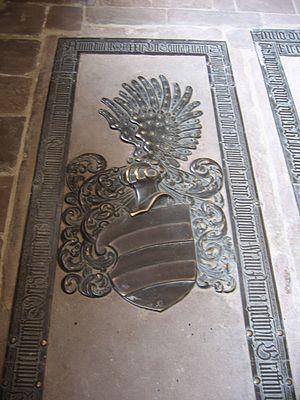
L'église Saint-Nicolas de Babenhausen est un lieu dévolu au culte luthérien depuis 1545. La ville de Babenhausen est située en Hesse non loin de la ville de Hanau. Les origines de cet édifice de style gothique remontent au Moyen Âge mais de nombreux réaménagements se sont succédé au cours des siècles. Les dépouilles mortelles des trois premiers comtes de Hanau-Lichtenberg reposent dans la crypte mais leur souvenir est rappelé dans le chœur par d'imposantes dalles funéraires en grès.